Carol A. Barnes

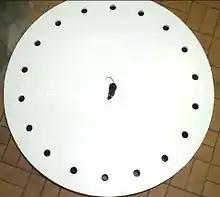
The Barnes maze

The original study consisted of a platform (122 cm diameter) raised 91 cm above the floor with 18 circular holes (9.5 cm diameters) spaced evenly around the perimeter. Under one of the holes is a black escape box, or any dark color in contrast to the color of the platform; the rest of the holes lead to false escape boxes.